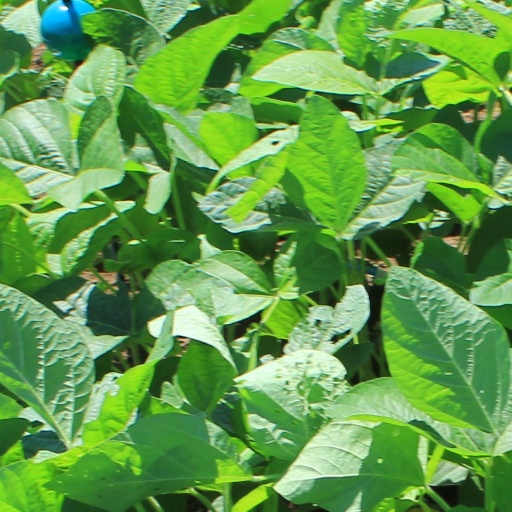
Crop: soybean